House of Maydell

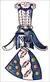
Coat of arms of Maydell

Maydell is the name of a Baltic-German noble family and part of the Uradel. The family lived in Estonia for several centuries and was one of its notable families. In documents and texts from earlier centuries, the family name is occasionally written "Maydel" or "Maidel".